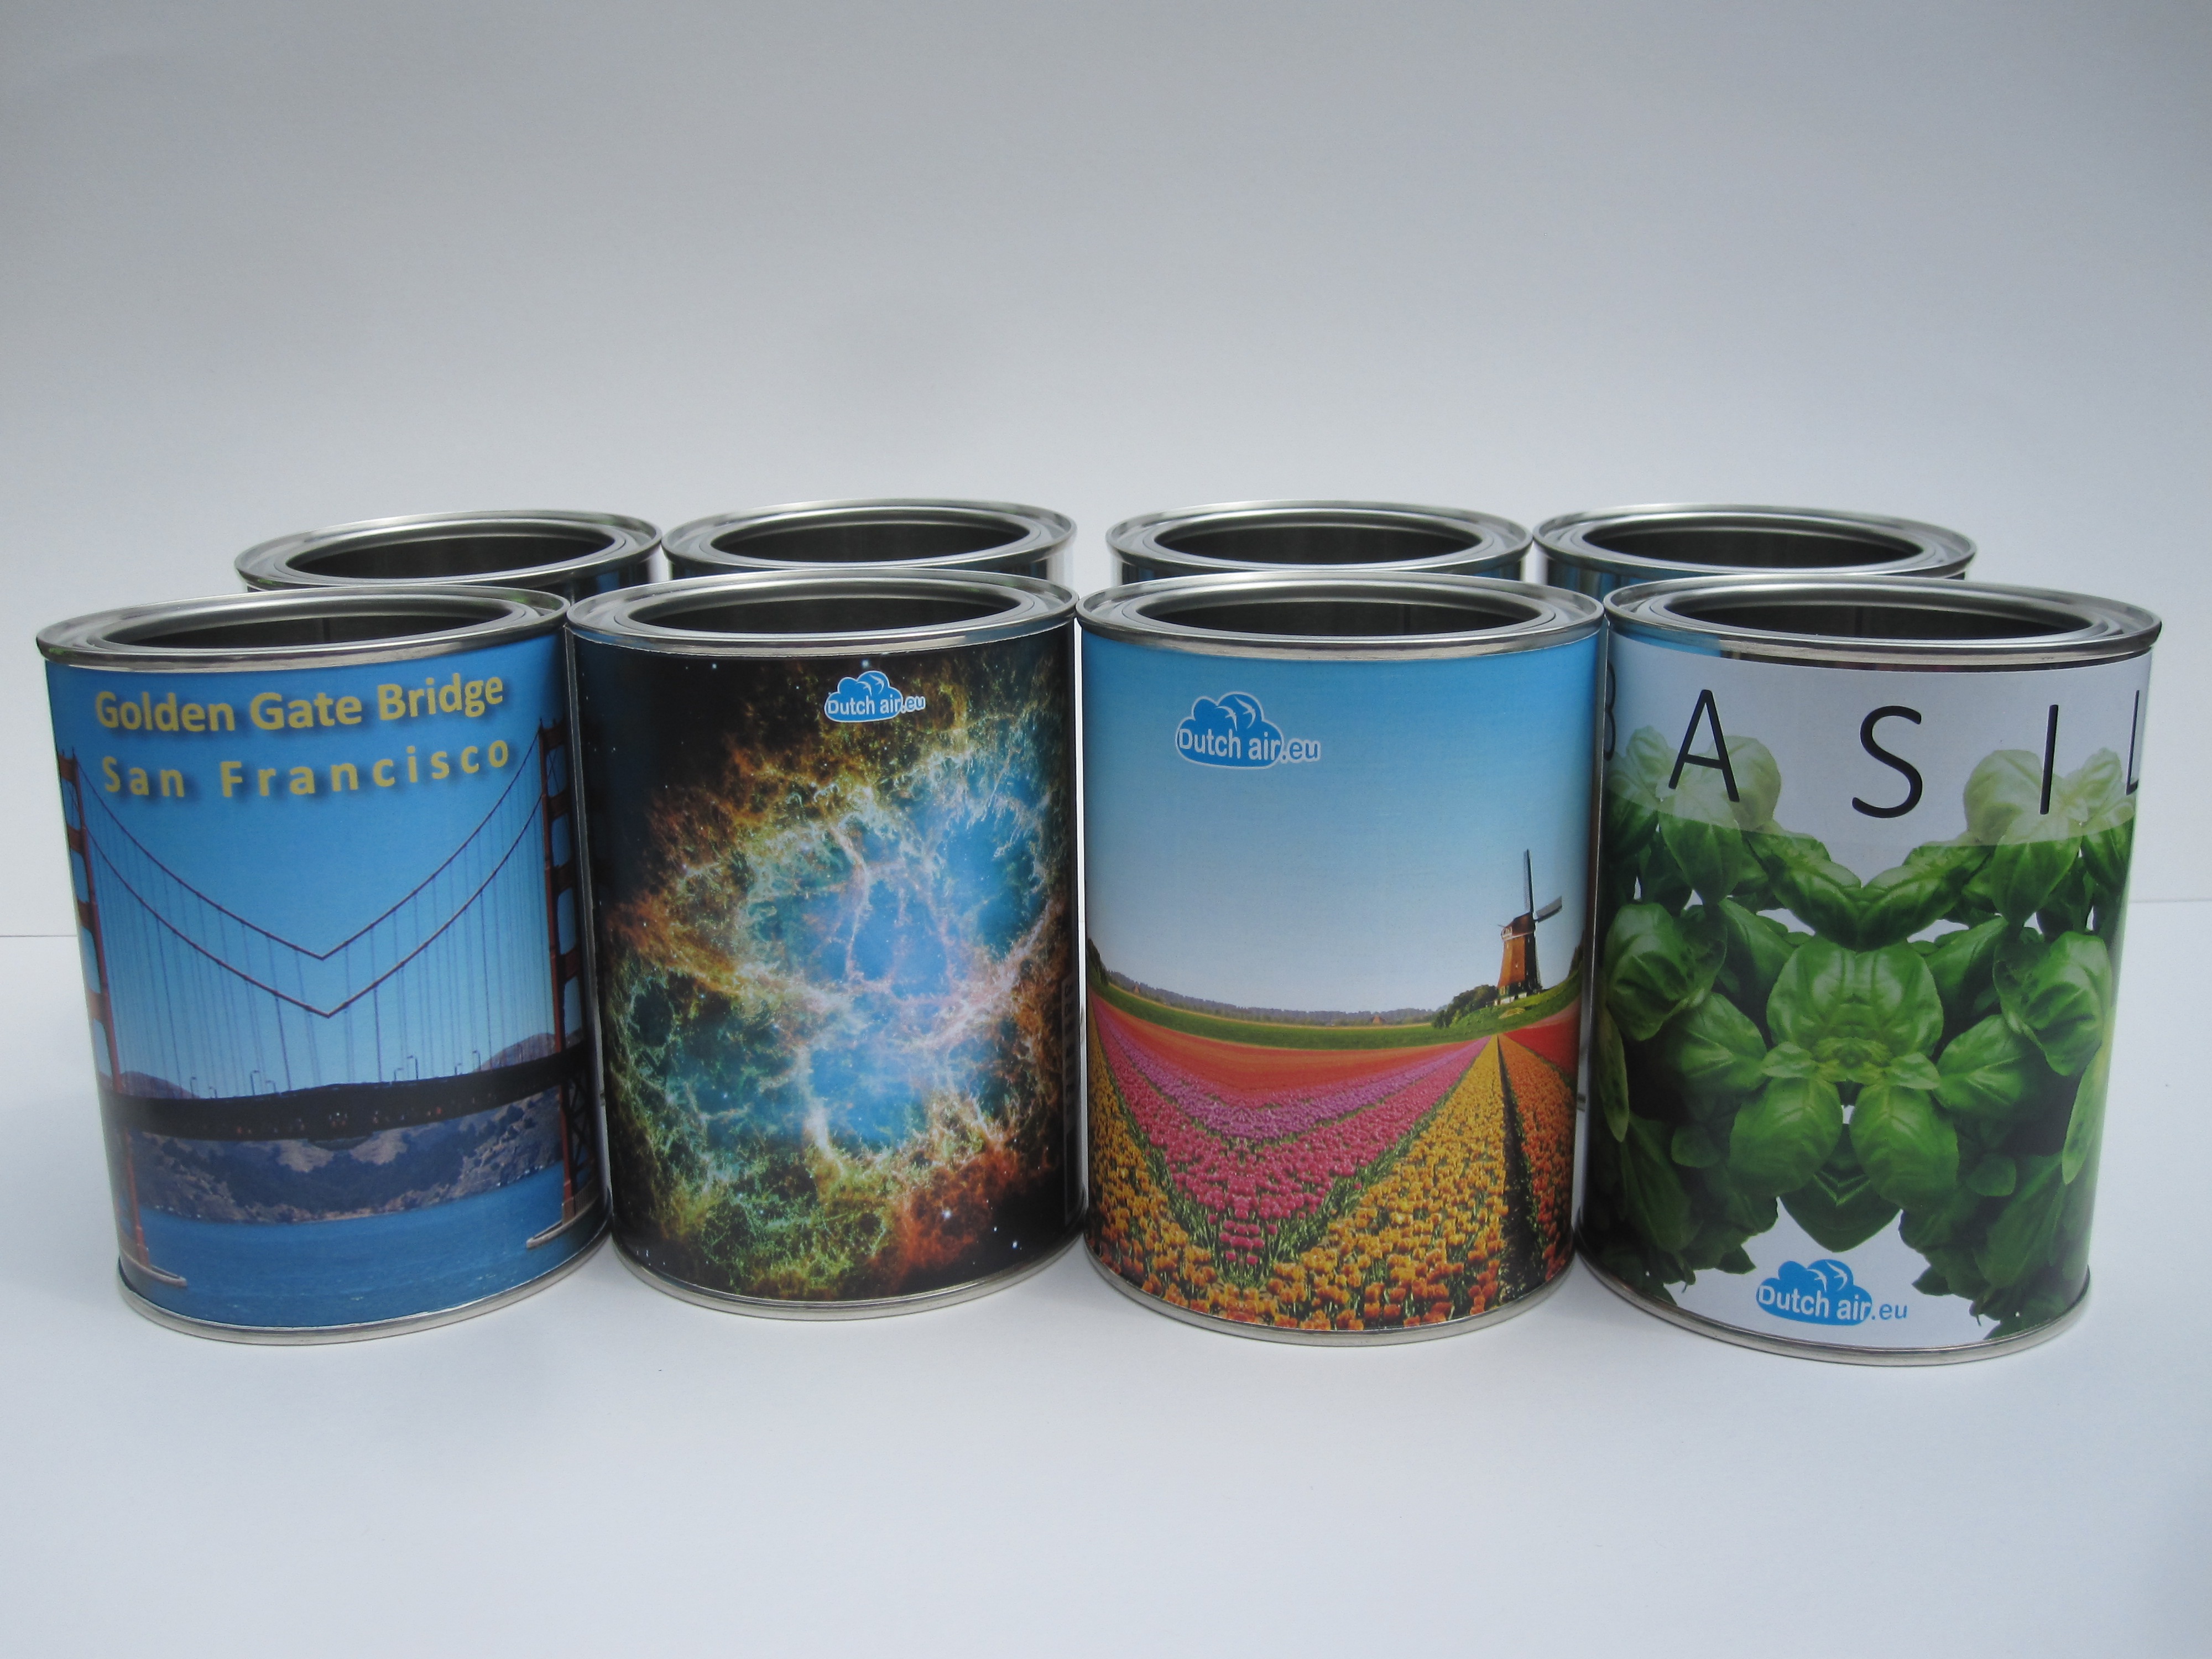
light, white, glass, cup, gift, vase, ceramic, metal, empty, candle, paper, mug, lighting, sheet, product, background, silver, container, cans, image, flowerpot, glance, tin, fill, tin can